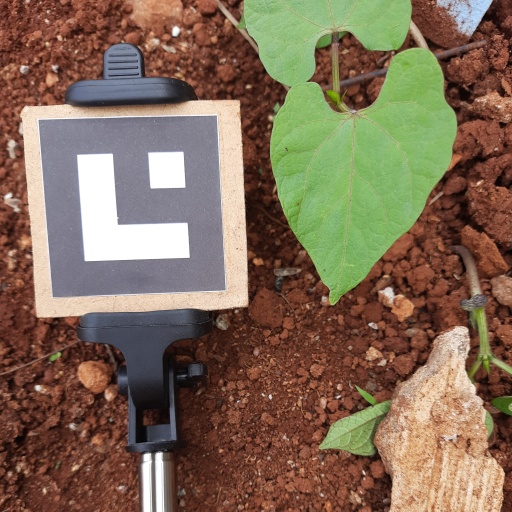
Observations: flat surface, no eating holes, under cloudy sky